East Asian Mādhyamaka

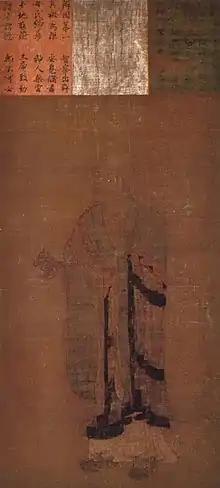
Jizang, 13th C, Todaiji, Nara, Japan

An important "Sanlun" figure during the Tang dynasty was Falang (507–581). He studied widely under various teachers, including the Madhyamaka master Sengchuan (470–528) and eventually received an imperial decree to reside at Hsing Huang monastery in Jiankang, where he continued to give sermons on the Four Treatises for twenty five years.